Corkball

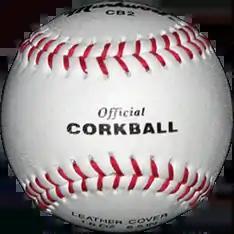
Official Corkball

Corkball is a "mini-baseball" game featuring a ball, which is stitched and resembles a miniature baseball. The bat has a barrel that measures in diameter. Originally played on the streets and alleys of St. Louis, Missouri, as early as 1890, today the game has leagues formed around the country as a result of St. Louis servicemen introducing the game to their buddies and comrades during World War II and the Korean War. It has many of the features of baseball, yet can be played in a very small area because there is no base-running.